Lenox Hall

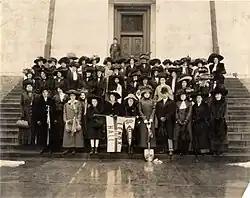
Teachers and students, 1910

Lenox Hall was a non-sectarian resident and day school for girls and young women in St. Louis, Missouri. Located on Taylor and McPherson, it was situated four blocks west of Limit Walk, the western boundary of the city of St. Louis. It was established by M. Louise Thomas, the principal, in September 1907. In 1910, the architects of the Cathedral Basilica of Saint Louis, Barnett, Haynes & Barnett, were chosen to design the new Lenox Hall, in University City, Missouri, early English in type.